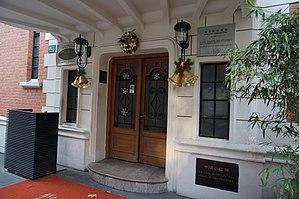
Bâtiment de Shanghai de 1921, construit par les français et utilisé par Pathé.